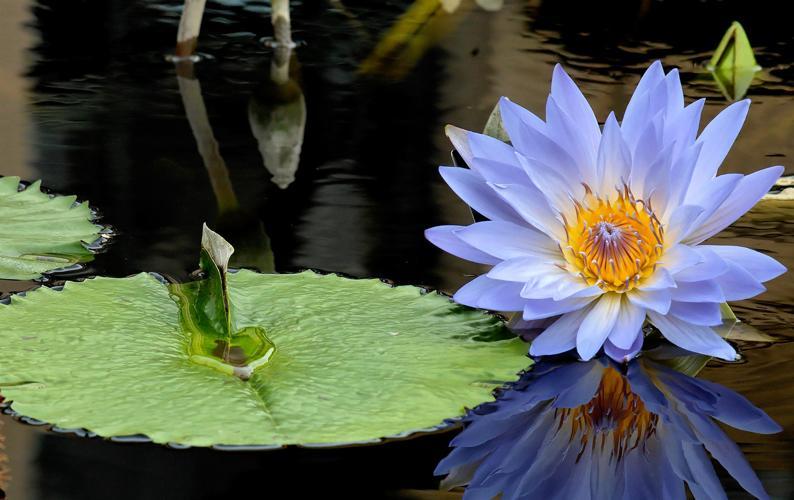
Label: water lily